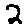
Label: 2